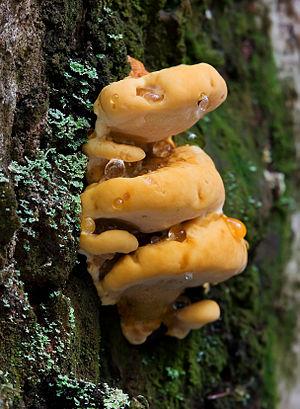
Rigidoporus laetus. Spécimen de 60 mm de haut environ. Photo prise dans la Forêt de Wielangta, en Tasmanie (Australie). Română: Rigidoporus laetus. Înălțime aproximativă de 60 mm. Fotografie din Pădurea Wielangta, Insula Tasmania (Australia). Camera data Camera Canon EOS 400D Lens Tamron EF 180mm f3.5 1:1 Macro Flash Fill Bottom left, Umbrella Right Focal length 180 mm Aperture f/11 Exposure time 0.6 s Sensivity ISO 100
Les Meripilaceae forment une famille de champignons basidiomycètes de l'ordre des Polyporales.